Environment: lab
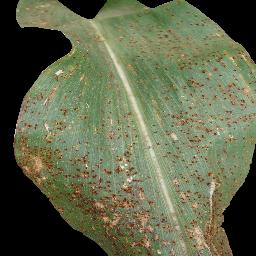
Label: common_rust